Gabe Davis

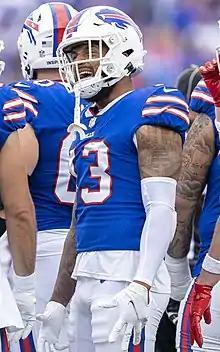
Davis with the Buffalo Bills in 2021

Gabriel Davis (born April 1, 1999) is an American professional football wide receiver. He played college football for the UCF Knights and was selected by the Buffalo Bills in the fourth round of the 2020 NFL draft. Davis has been nicknamed "Big-Game Gabe" due to his performance in important games.